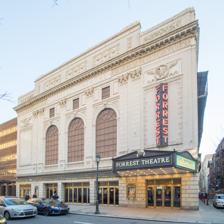
Building: Forrest Theatre
Country: United States of America
Year built: 1927
Theater in Philadelphia, Pennsylvania For the theater in California with a similar name, see Forest Theater . For the theater in New York City formerly named the Forrest Theatre, see Eugene O'Neill Theatre . 39°56′55″N 75°09′35″W / 39.9486°N 75.1596°W / 39.9486; -75.1596 Forrest Theatre Forrest Theatre in 2024 Address 1114 Walnut Street Philadelphia United States Public transit 12–13th & Locust station Owner The Shubert Organization Capacity 1,851 Construction Opened May 1, 1928 Rebuilt 1997 Years active 1928–present Architect Herbert J. Krapp Website www .forrest-theatre .com The Forrest Theatre is a live theatre venue at 1114 Walnut Street Center City area of Philadelphia , Pennsylvania . It has a seating capacity of 1,851 and is managed by The Shubert Organization . The original Forrest Theatre was on Broad and Sansom Street but Fidelity Trust Company demolished it and replaced it in 1928 with the Fidelity-Philadelphia Trust Company Building (now the Wells Fargo Building). The new theatre was built in 1927 at the cost of $2 million, and was designed by architect Herbert J. Krapp ; it was named after the 19th century actor Edwin Forrest , who was born in Philadelphia, and owned and lived in the Edwin Forrest House . The opening performance was The Red Robe in 1928. A renovation of the theatre was undertaken in 1997, including redecoration and the addition of handicapped-accessible restrooms. Over the years, the Forrest Theatre has been a proving ground for various Broadway plays and musicals, serving as the location for previews and try-outs of these productions. Some of the shows that played at the Forrest prior to moving to Broadway include The Women (1936), Make Mine Manhattan (1948), Along Fifth Avenue (1948), The Liar (1950), Wonderful Town (1953), The Music Man (1957), Funny Girl (1963), The Star-Spangled Girl (1966), Breakfast at Tiffany's (1966), Golden Rainbow (1967), The Wiz (1974), and Chicago (1975). Since the 2007–08 season, the Forrest Theatre has joined with the Kimmel Center for the Performing Arts to offer a season of Broadway touring productions. References Notes